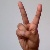
The image shows a hand gesture representing the letter 'V' in Indian Sign Language.